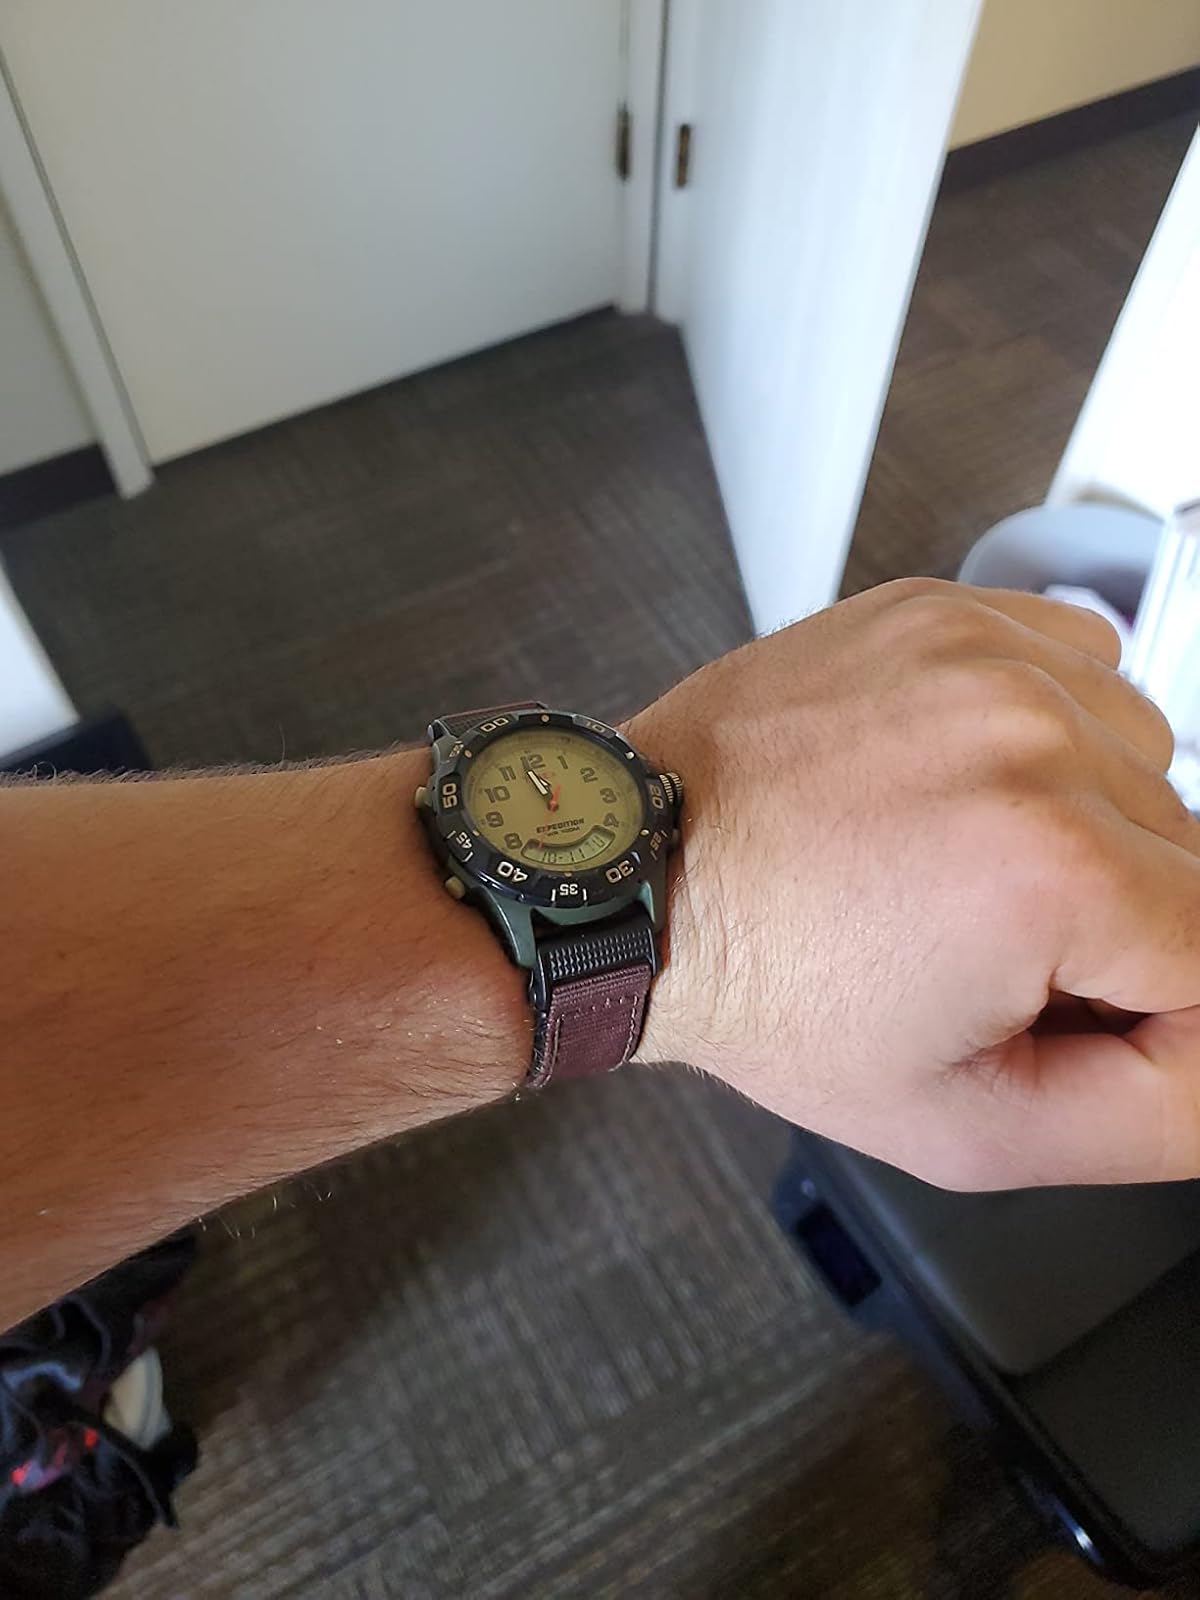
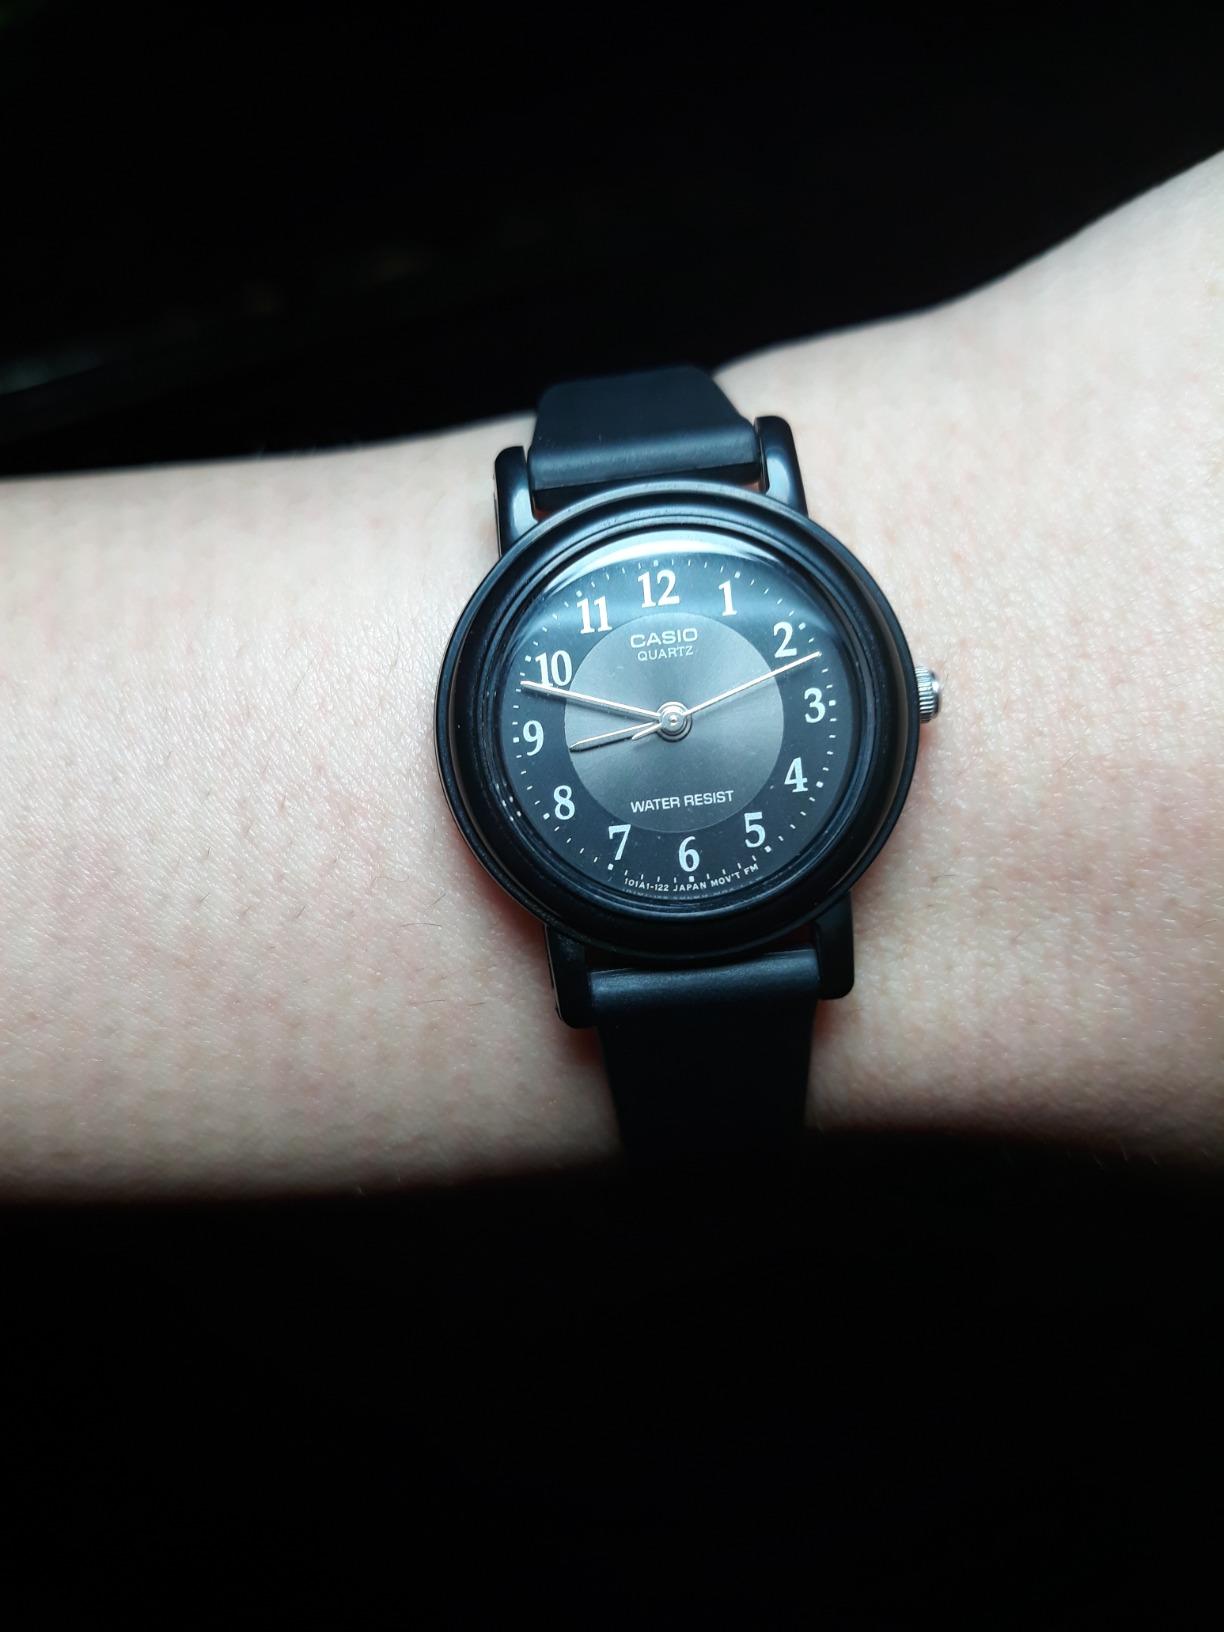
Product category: accessories_watch
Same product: no